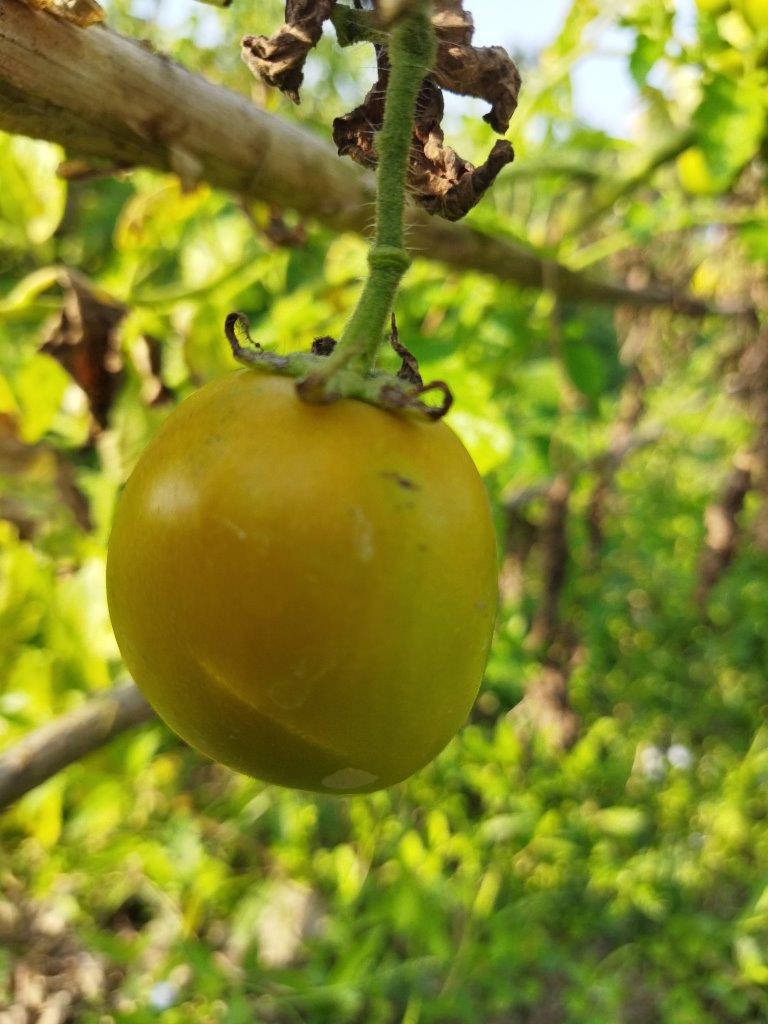
Maturity: Mature